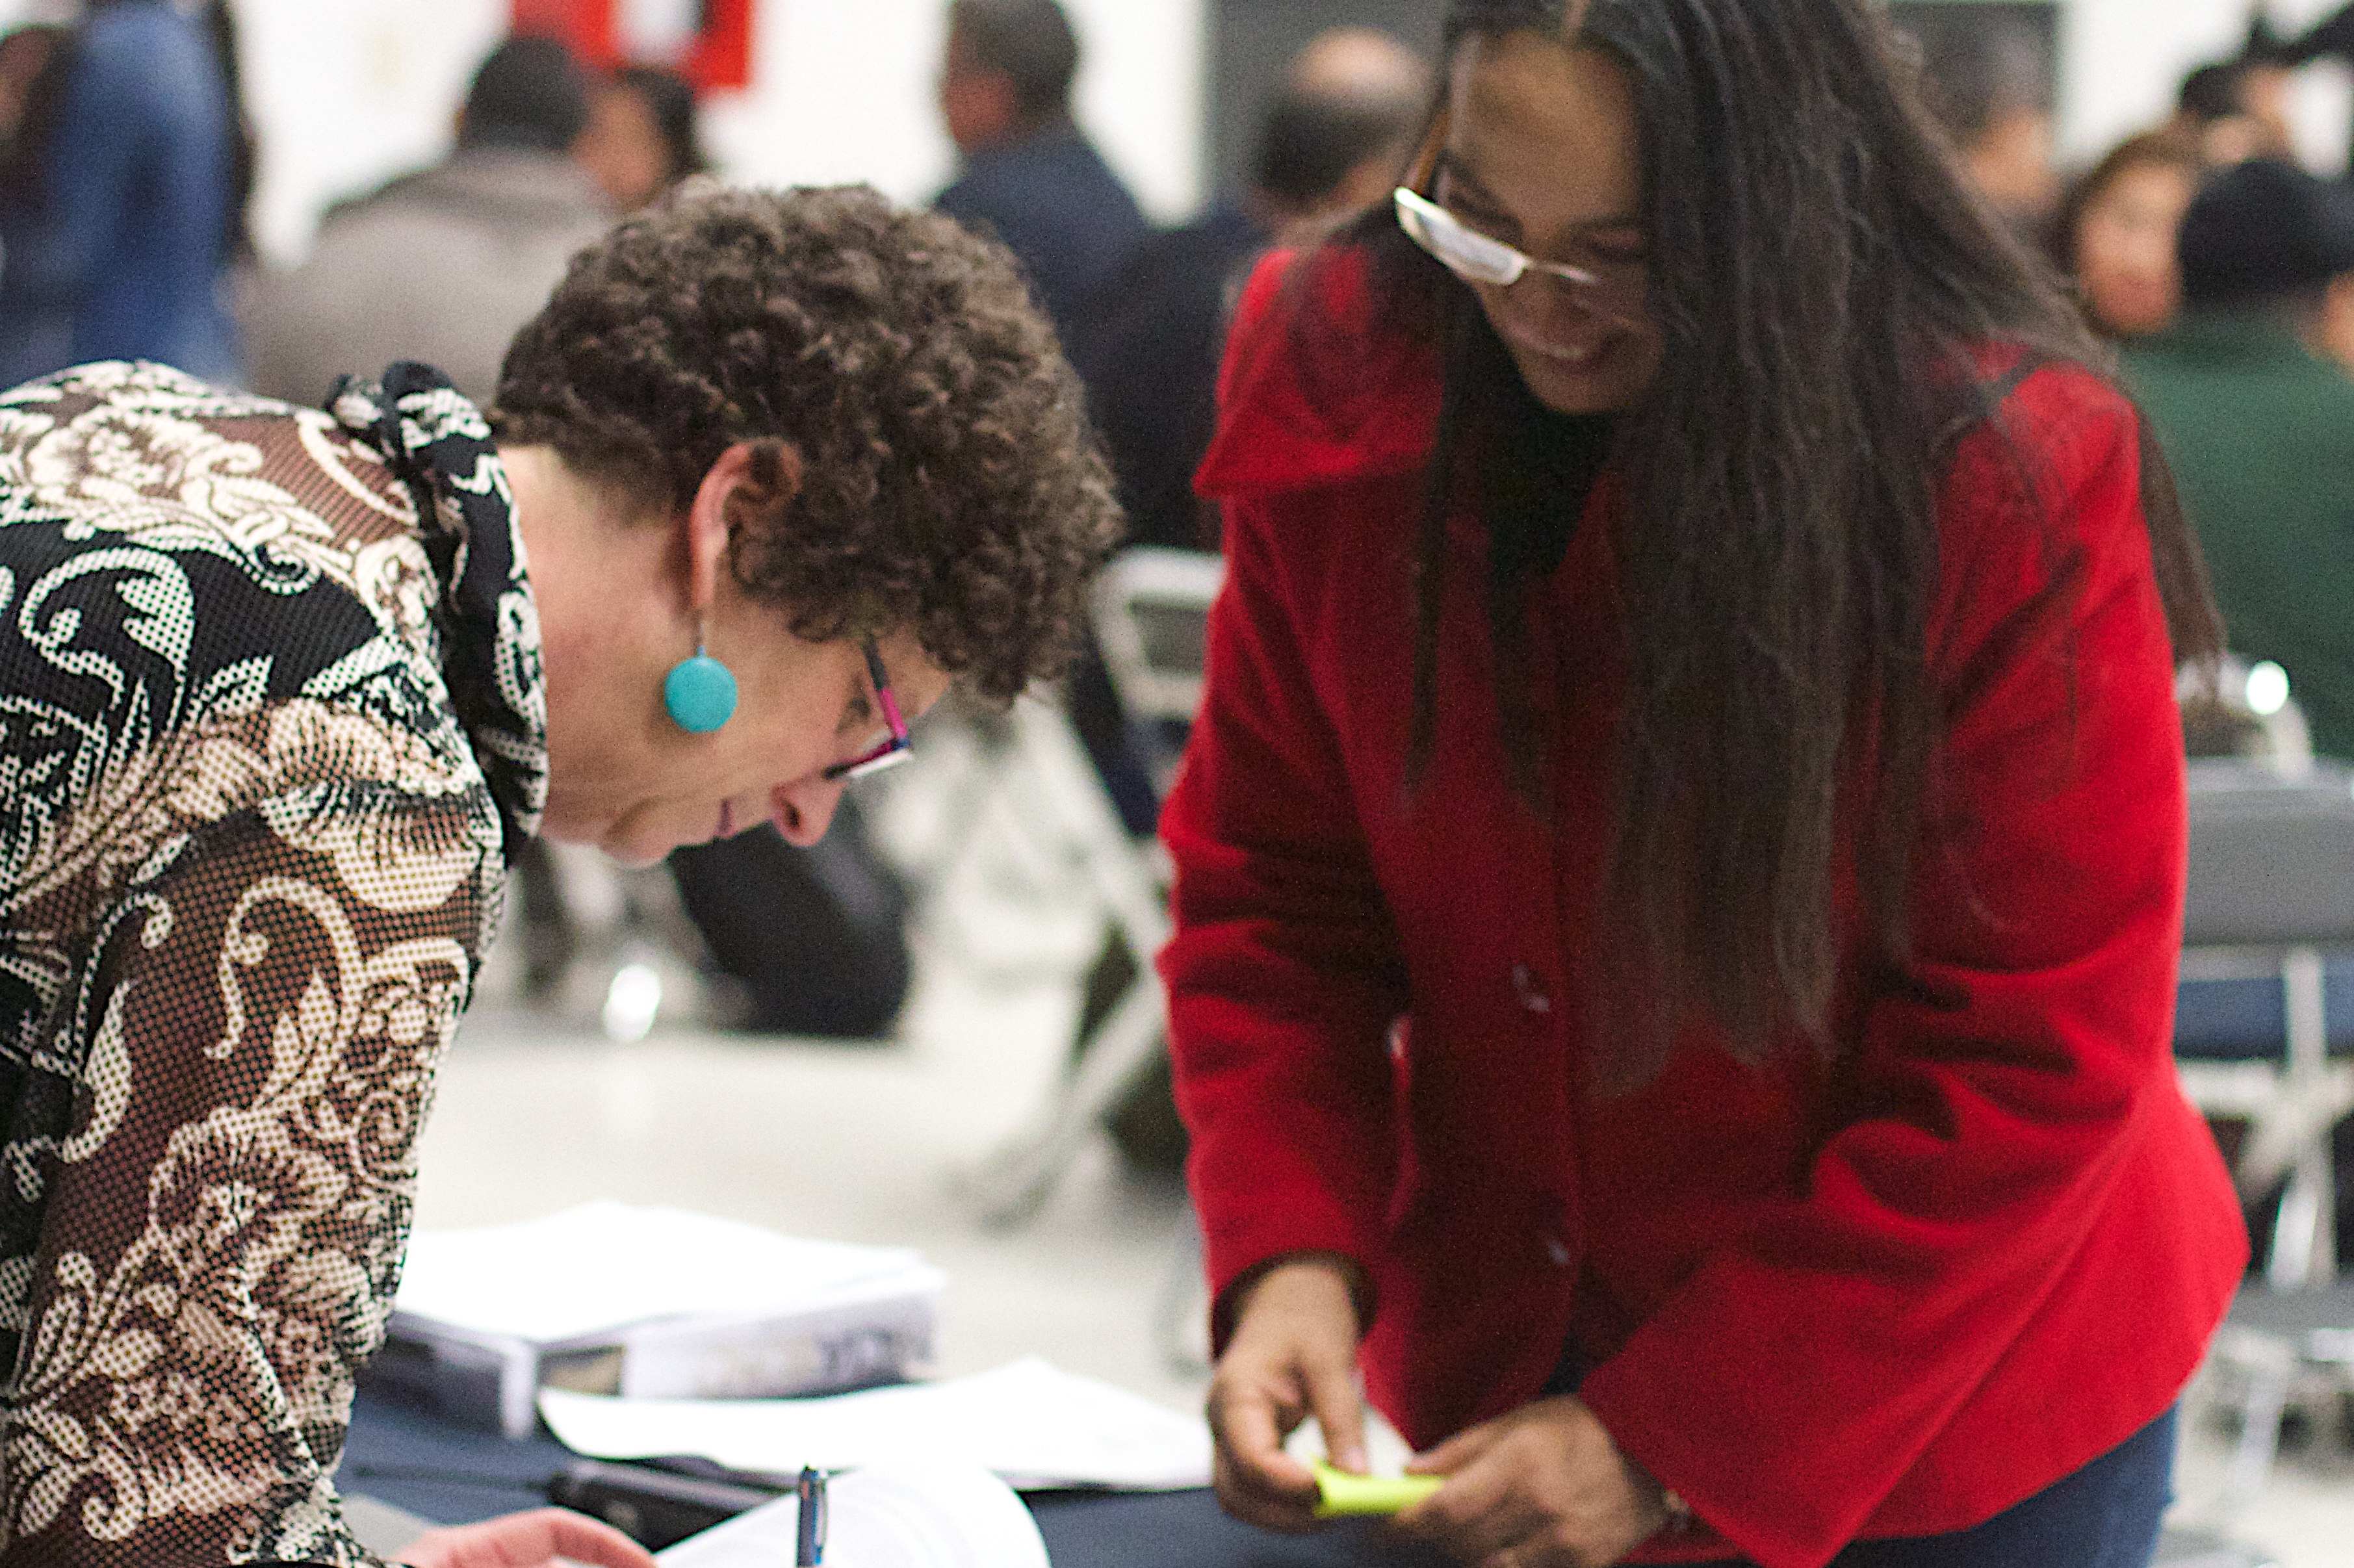
red, fashion, udgagora, interaction